Joe Tracini

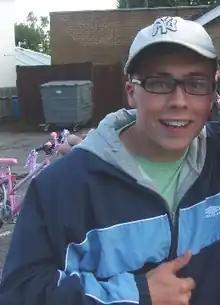
Joe Tracini in his "Coming of Age" costume in 2010

Joe Tracini (born Joe James Pasquale; 19 July 1988) is an English actor, presenter and author. He appeared in the role of Dennis Savage in the Channel 4 soap opera "Hollyoaks". His previous TV acting credits have included the BBC Three comedy series "Coming of Age" and the Boomerang children's sitcom "My Spy Family". His theatre credits include "Spamalot", starring in the role of Patsy during a touring version of the production in 2015. In 2022, he published his first book, "Ten Things I Hate About Me".